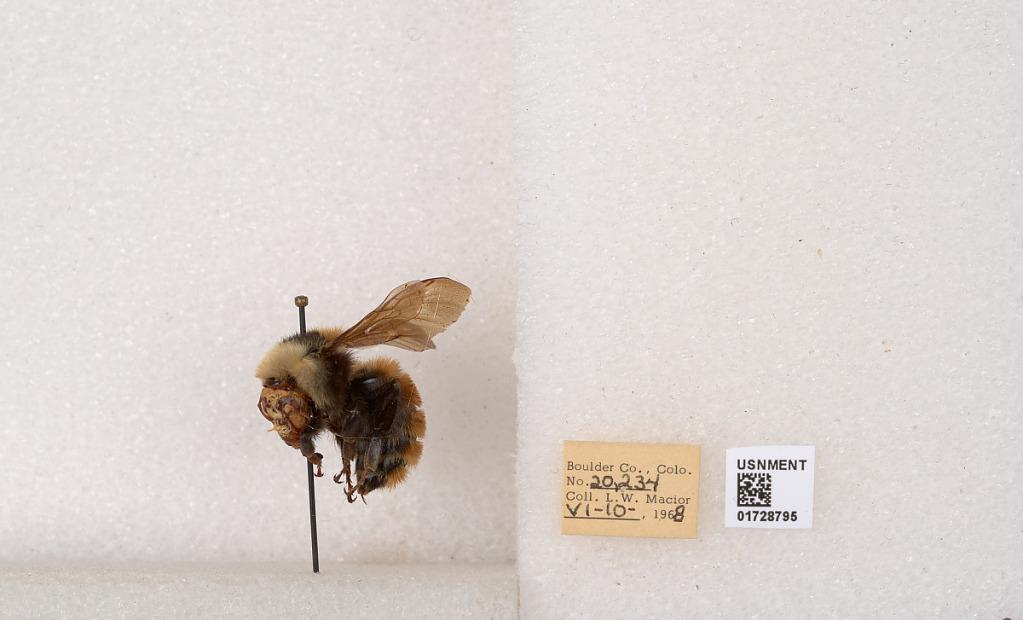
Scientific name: Bombus appositus Cresson
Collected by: L. Macior
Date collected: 1968-6-10
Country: United States
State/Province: Colorado
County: Boulder
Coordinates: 40.0925, -105.358